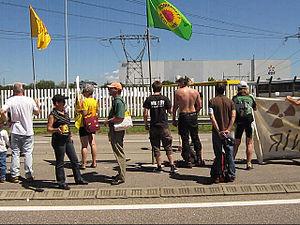
La centrale nucléaire de Fessenheim est la première centrale nucléaire française REP de la filière 900 MW mise définitivement à l'arrêt. Implantée en bordure du Grand canal d'Alsace sur le territoire de la commune de Fessenheim, sa construction, décidée à la fin des années 1960 par les présidents Charles de Gaulle puis Georges Pompidou, repose sur la technologie des réacteurs à eau pressurisée de l'entreprise américaine Westinghouse Electric. La centrale est équipée de deux réacteurs d'une puissance installée de 900 MWe chacun qui permettaient d’économiser un surcroît d’émission de gaz à effet de serre compris entre 6 et 12 millions de tonnes équivalent CO2 par an, par rapport à une production équivalente par des centrales au gaz ou au charbon.